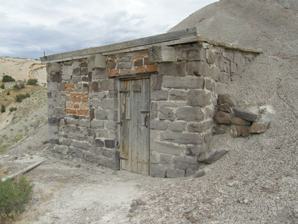
Building: Earl Douglass Workshop-Laboratory
Country: United States of America
Year built: 1920
United States historic place Douglass, Earl, Workshop--Laboratory U.S. National Register of Historic Places Show map of Utah Show map of the United States Location US 40, Dinosaur National Monument , Utah Coordinates 40°26′26″N 109°18′4″W / 40.44056°N 109.30111°W / 40.44056; -109.30111 Area less than one acre Built by Carnegie Museum of Natural History MPS Dinosaur National Monument MRA NRHP reference No. 86003400 Added to NRHP December 19, 1986 The Earl Douglass Workshop-Laboratory was used by Earl Douglass, the discoverer of the dinosaur bone deposits at the dinosaur quarry in Dinosaur National Monument , to preserve, study and prepare fossil specimens. Located next to the quarry adjacent to the Quarry Visitor Center , the workshop is a 10.5-foot (3.2 m) by 13.17-foot (4.01 m) stone shed with a flat soil roof, built into the hillside. It was built about 1920 by Carnegie Museum of Natural History personnel who were working at the site in eastern Utah. The workshop was placed on the National Register of Historic Places on December 16, 1986. References